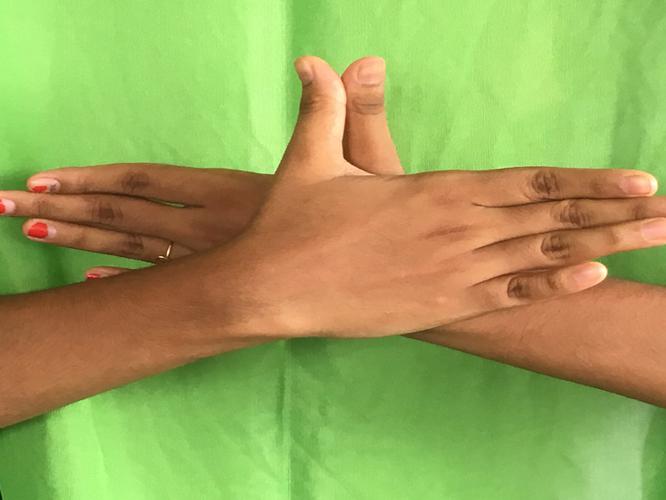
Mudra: Garuda
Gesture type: double_hand